List of waterbodies in Saxony-Anhalt

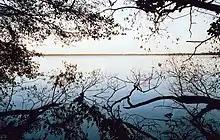
The Arendsee

Waterbody; Length in km; in Saxony-Anhalt flowing through; (confluence of ...); Remarks